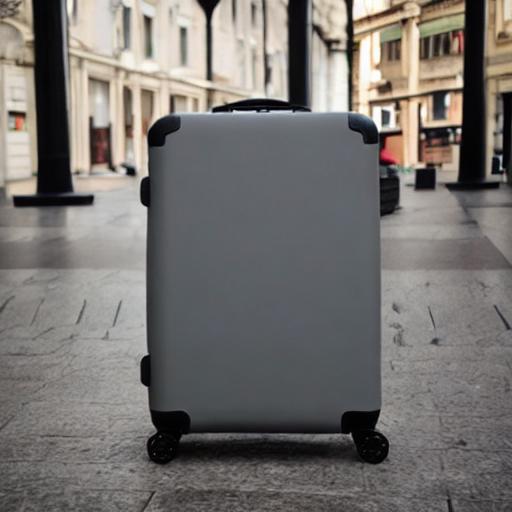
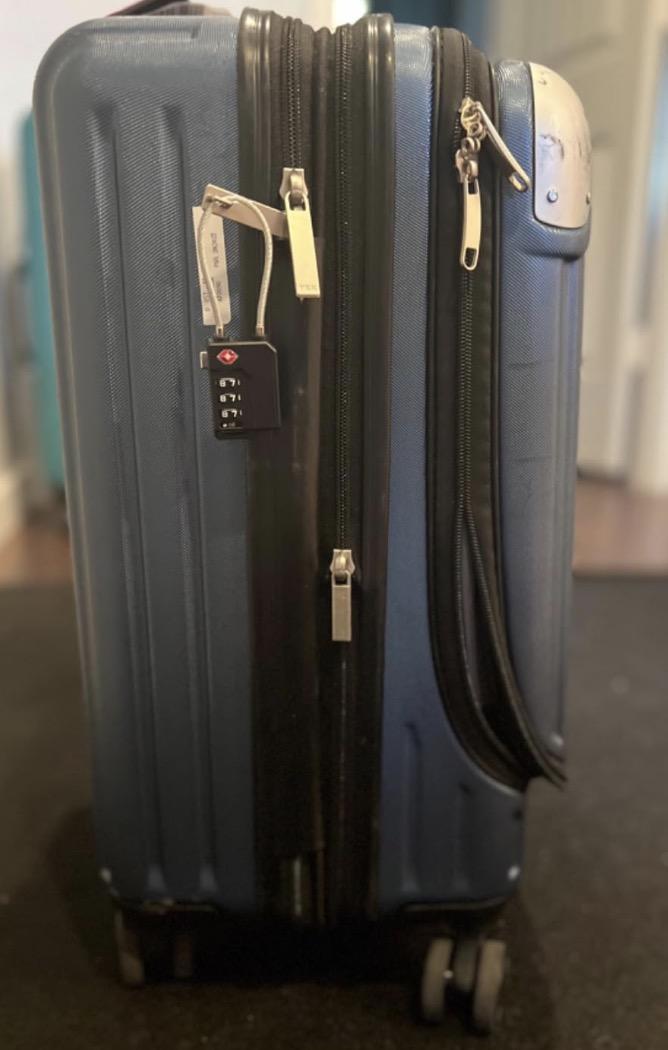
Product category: items_tea
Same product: no